Williams FW14

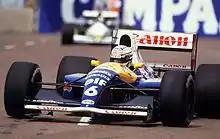
Riccardo Patrese driving the FW14 at the 1991 United States Grand Prix

The FW14 made its debut at the 1991 United States Grand Prix. The car was the most technically advanced car in competition, but various difficulties during the season stymied the team's early progress. Nigel Mansell and Riccardo Patrese recorded 7 victories between them but the Drivers' Championship was wrapped up by Ayrton Senna in the McLaren MP4/6, which had better reliability.